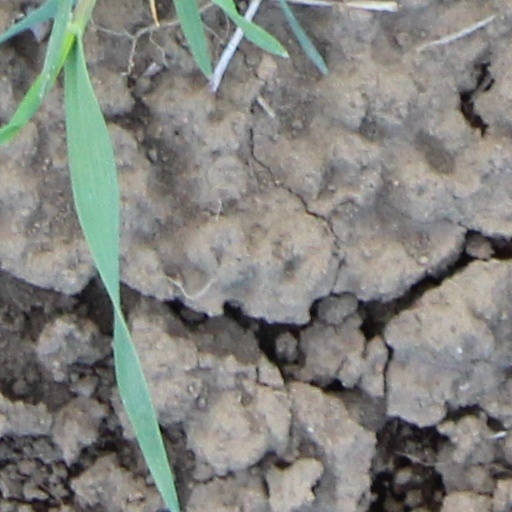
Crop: wheat